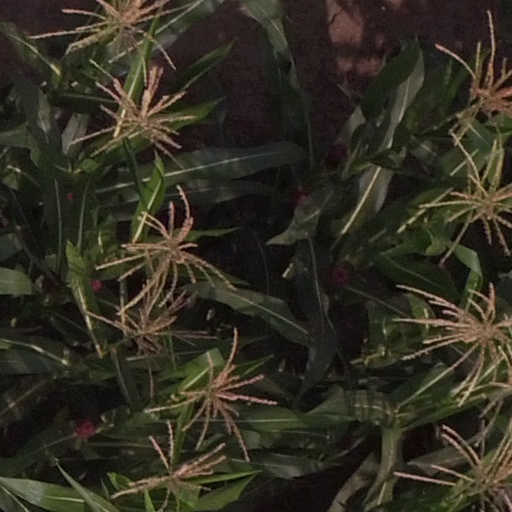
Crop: maize; corn